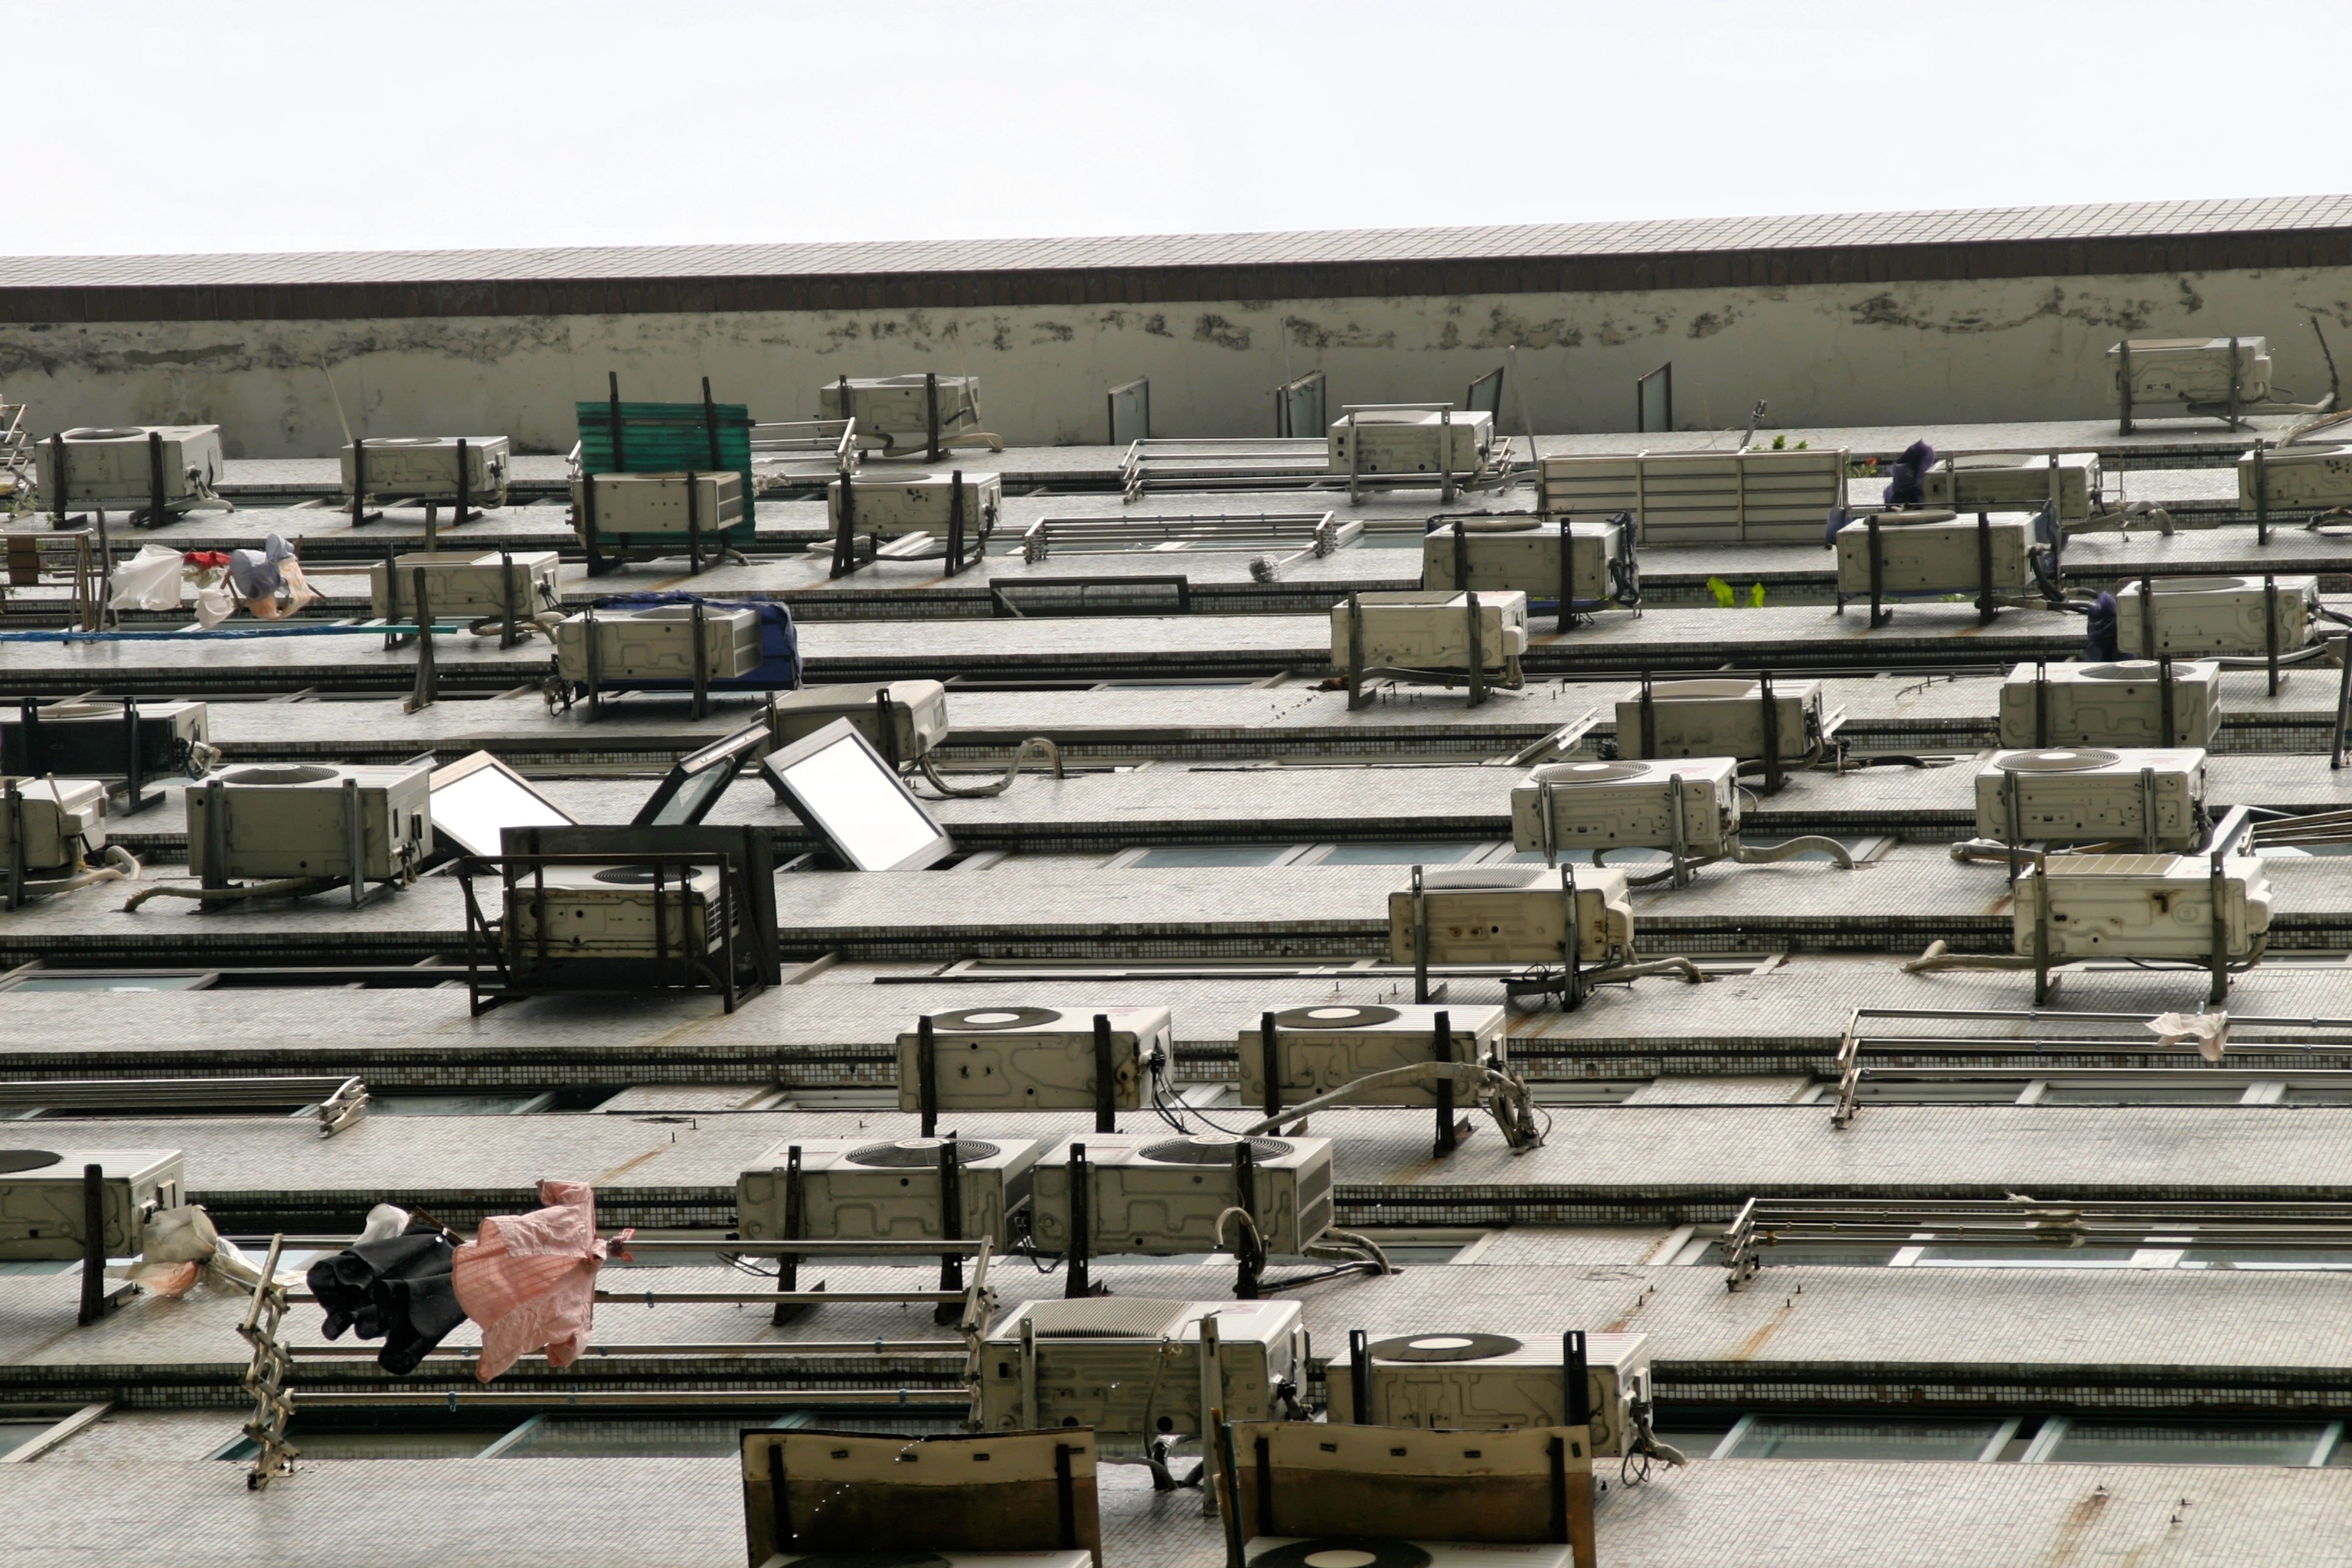
architecture, glass, building, skyscraper, stone, transport, facade, weapon, modern, air conditioning, mirroring, firearm